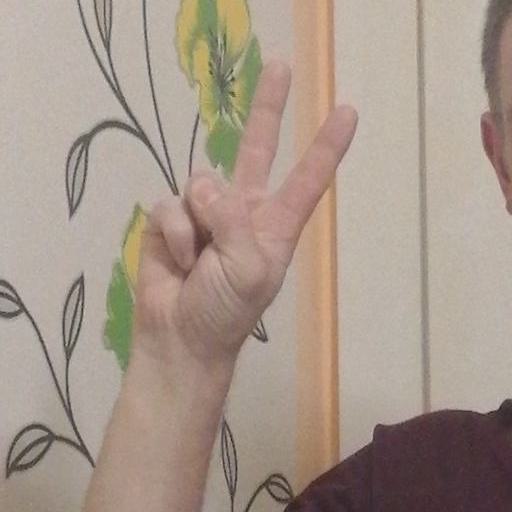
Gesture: peace